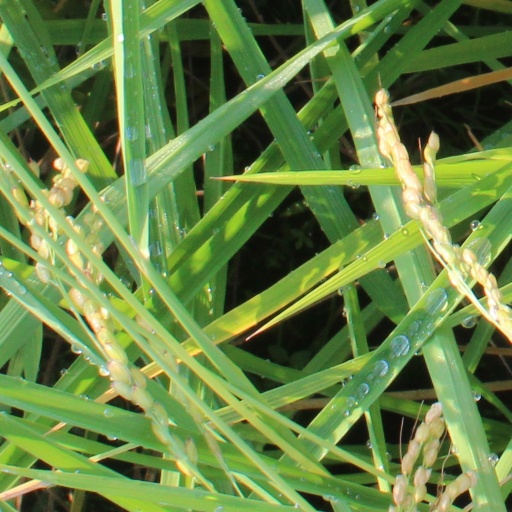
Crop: rice